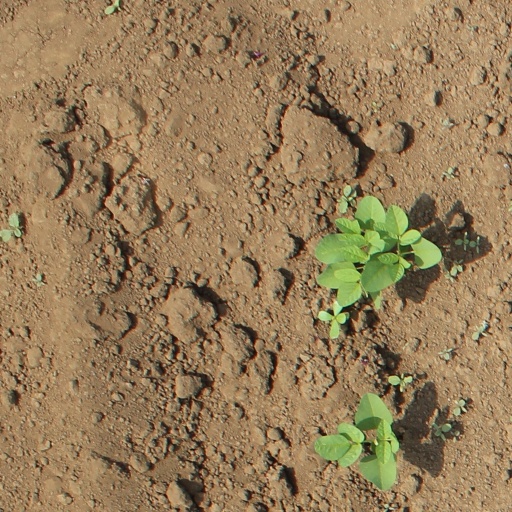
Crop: soybean